St Mary's Menston Catholic Voluntary Academy

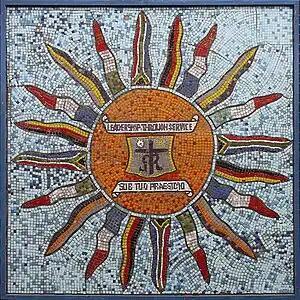
St Mary's International Links mosaic, 2009. The sun's rays represent the various international links St Mary's enjoys.

St Mary's has links with schools worldwide. The most notable of these is the Bambisanani Partnership, which refers to the partnership between St Mary's and Mnyakanya High School in KwaZulu-Natal, South Africa (Bambisanani being the Zulu word for "working hand in hand").